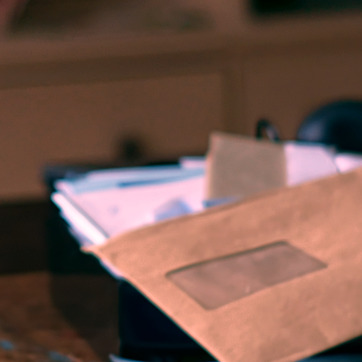
Material: paper